Opération Chammal

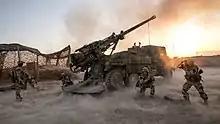
CAESAR artillerymen, attached to Task Force Wagram, supporting Operation Roundup from al-Qa'im, Iraq, May 2018

In 2018, the Lafarge cement plant located south of Kobanî, Syria, was being used as a base of operations by the 1st Marine Infantry Parachute Regiment and United States Army forces.